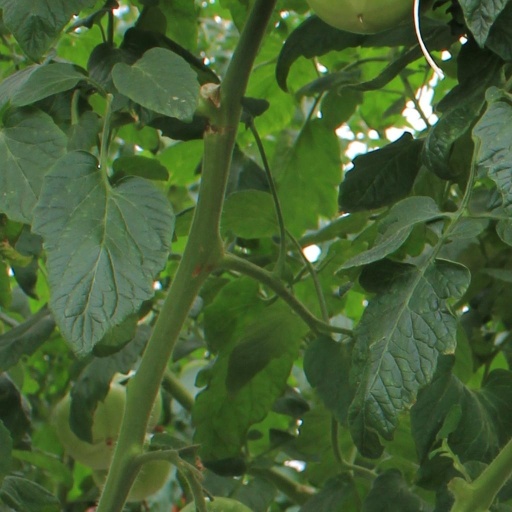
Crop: tomato